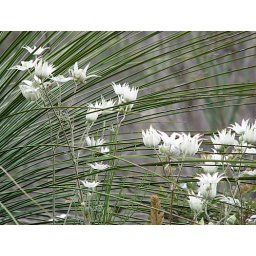
A pattern of flannel flowers seen against the radiating fronds of a grass tree.